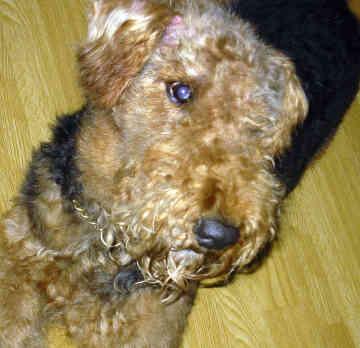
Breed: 200-n000008-Airedale